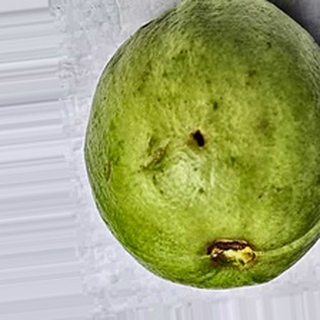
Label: guava_fruit_fly